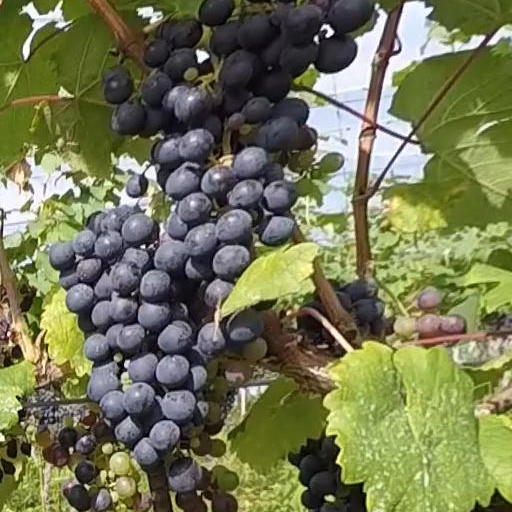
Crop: grape